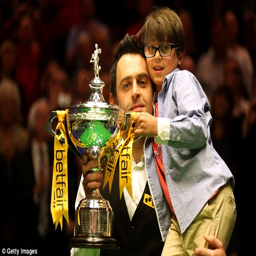
does not want his son , to follow him into the professional game